Esthella Provas

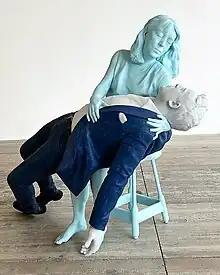
Esthella and Eugenio candle by Urs Fischer at Museo Jumex

Provas is well-reputed as an art adviser and has been fundamental in building the careers of notable artists, including John Baldessari and Mary Corse. At the start of her career, Provas as described by "Forbes" as "a striking brunette," worked for Hanson Galleries in Beverly Hills, California. In the 1990s, Provas co-founded Chac Mool Gallery with Eugenio López Alonso in Los Angeles, California, which was a fixture in the Southern California art scene until its closing in 2006. They originally met in 1993 in Beverly Hills when López Alonso walked into Provas' gallery. Initially López Alonso and Provas dealt in contemporary Latin American art but grew their program to encompass international and local legends like Charles Arnoldi, Robert Graham, Edward Ruscha, Robert Ryman, Kenneth Noland, Bernar Venet, and Robert Gober.